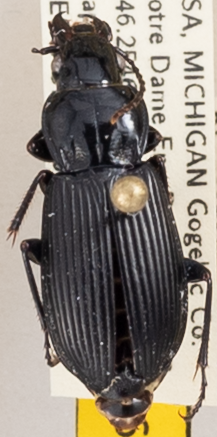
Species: Pterostichus melanarius melanarius
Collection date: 2020-07-15
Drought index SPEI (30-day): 0.218
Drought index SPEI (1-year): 1.45
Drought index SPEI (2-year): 2.09